Arturo Salazar Valencia

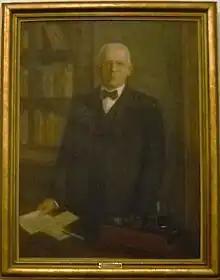
Portrait of Salazar at the School of Engineering

He continued to be a multifaceted scientist: his interest in energy issues led him to propose a visionary project to develop a nationwide, interconnected electrical grid, taking advantage of the great quantity of waterfalls that the mountains provide, without the need for large dams. This vision started to be developed and continues to this day. In recognition of his contributions towards the hydroelectric power development at a national level, ENDESA [the state energy corporation at the time] dedicated a bust of his at the Cipreses hydroelectric power plant, near Talca, in 1955. On the dedication placard he is recognized as "Forerunner of the electrification of the nation".